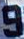
Number: 9